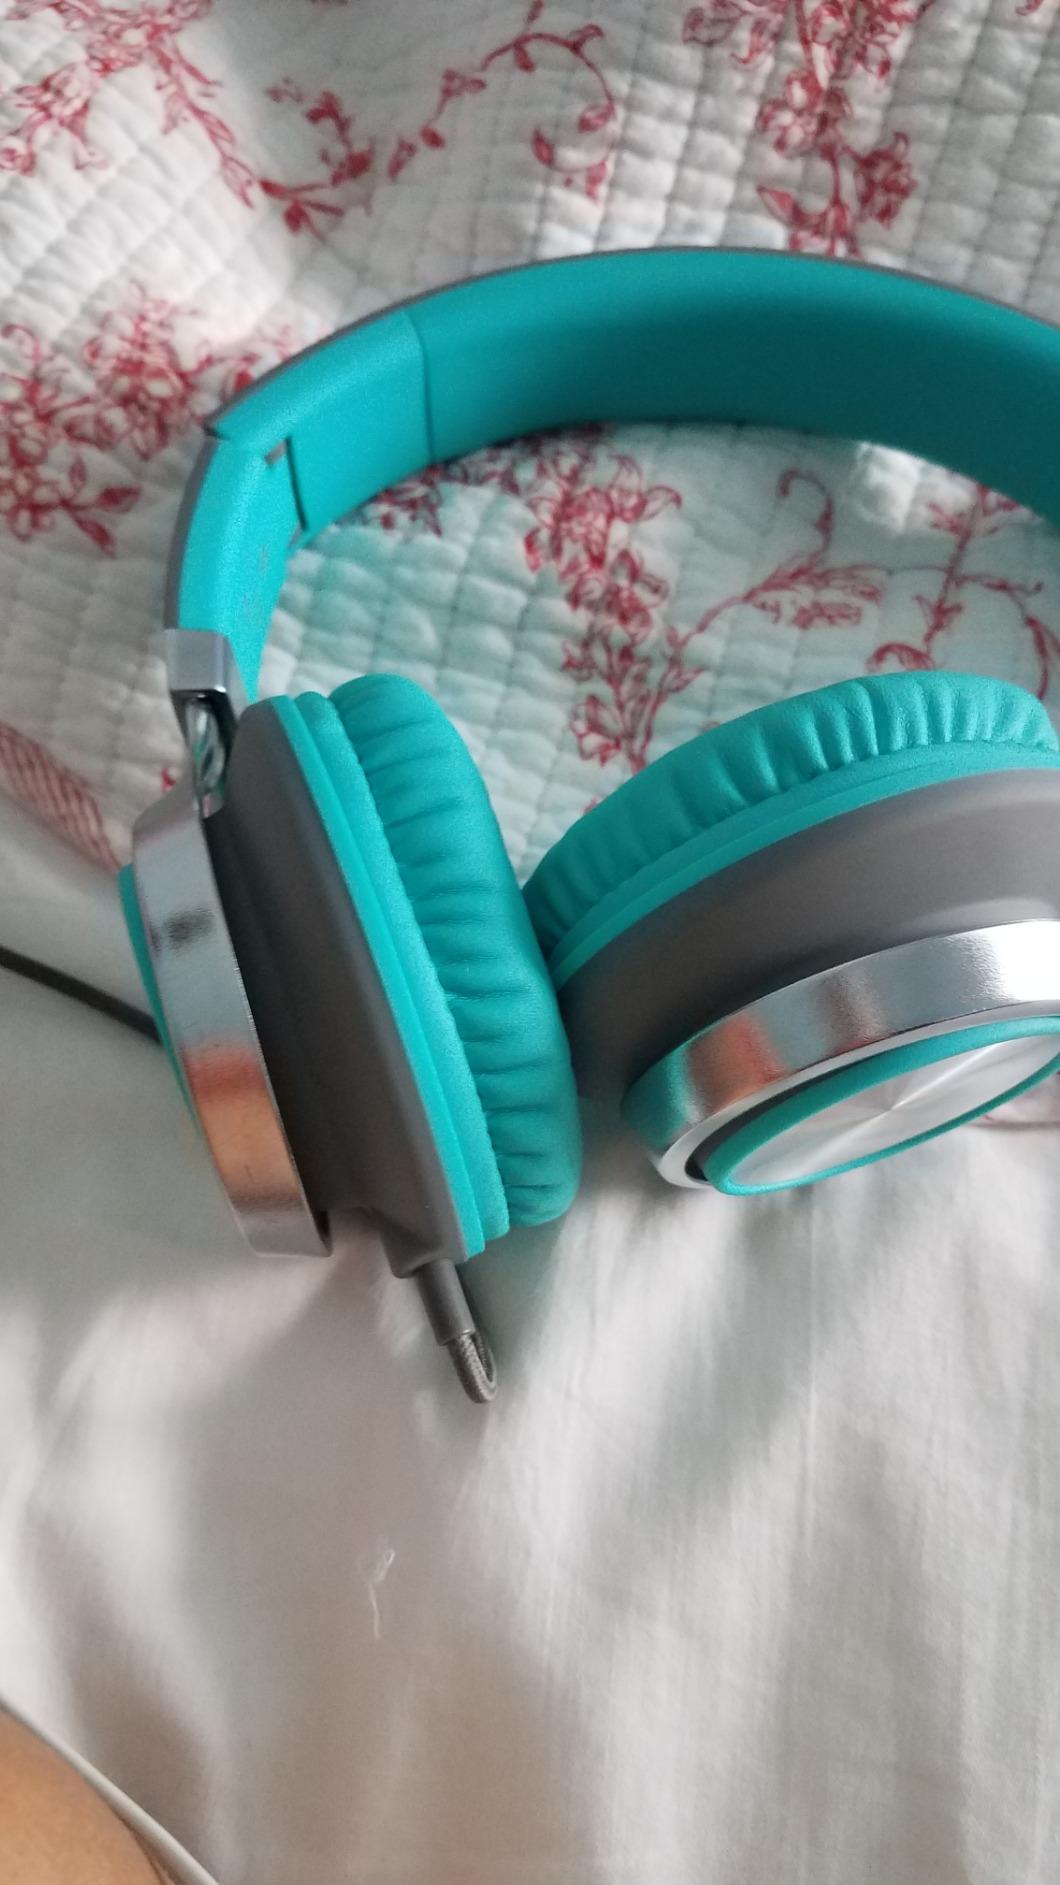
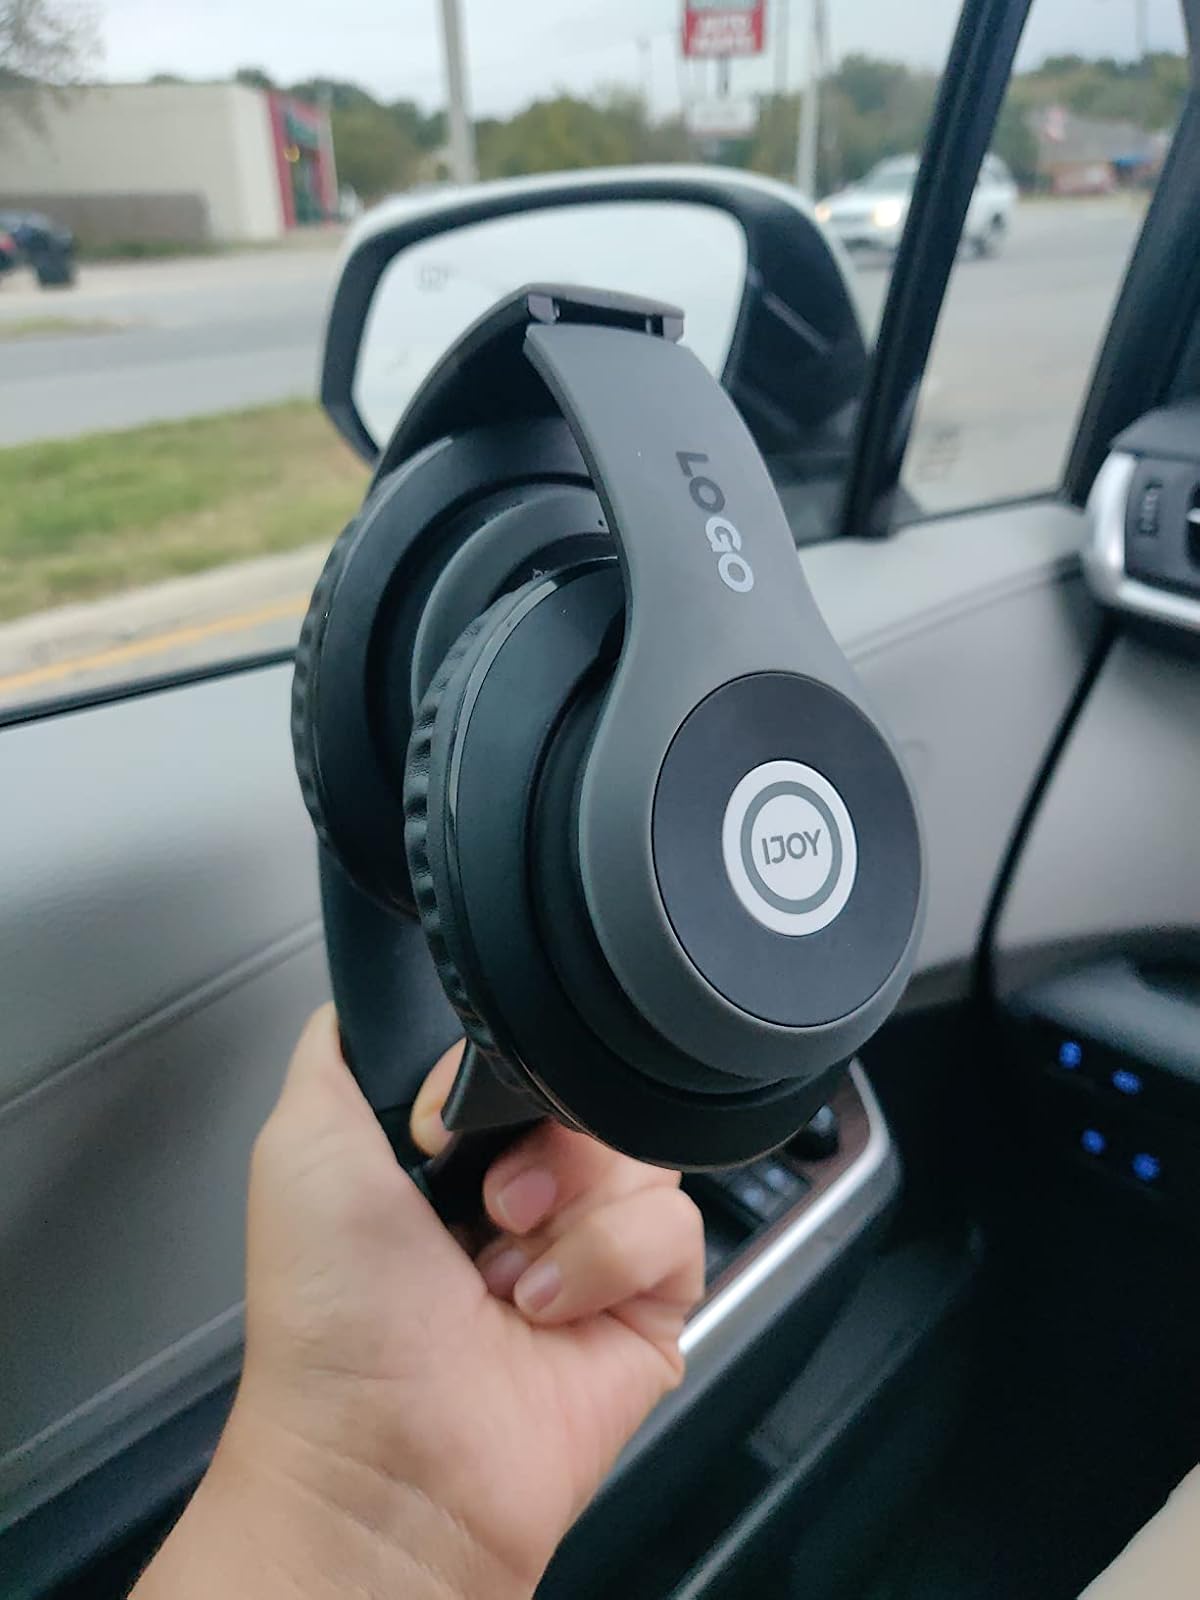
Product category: headphones
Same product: no